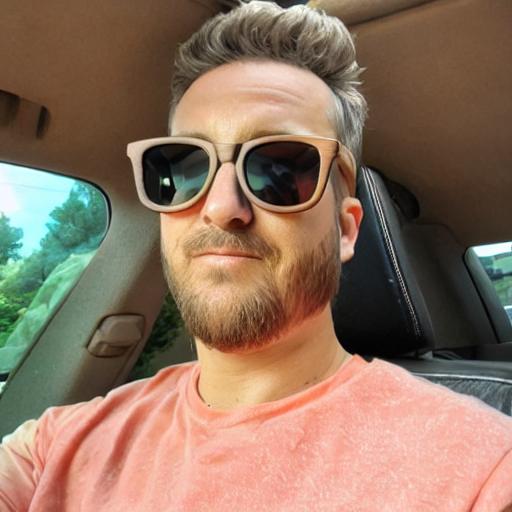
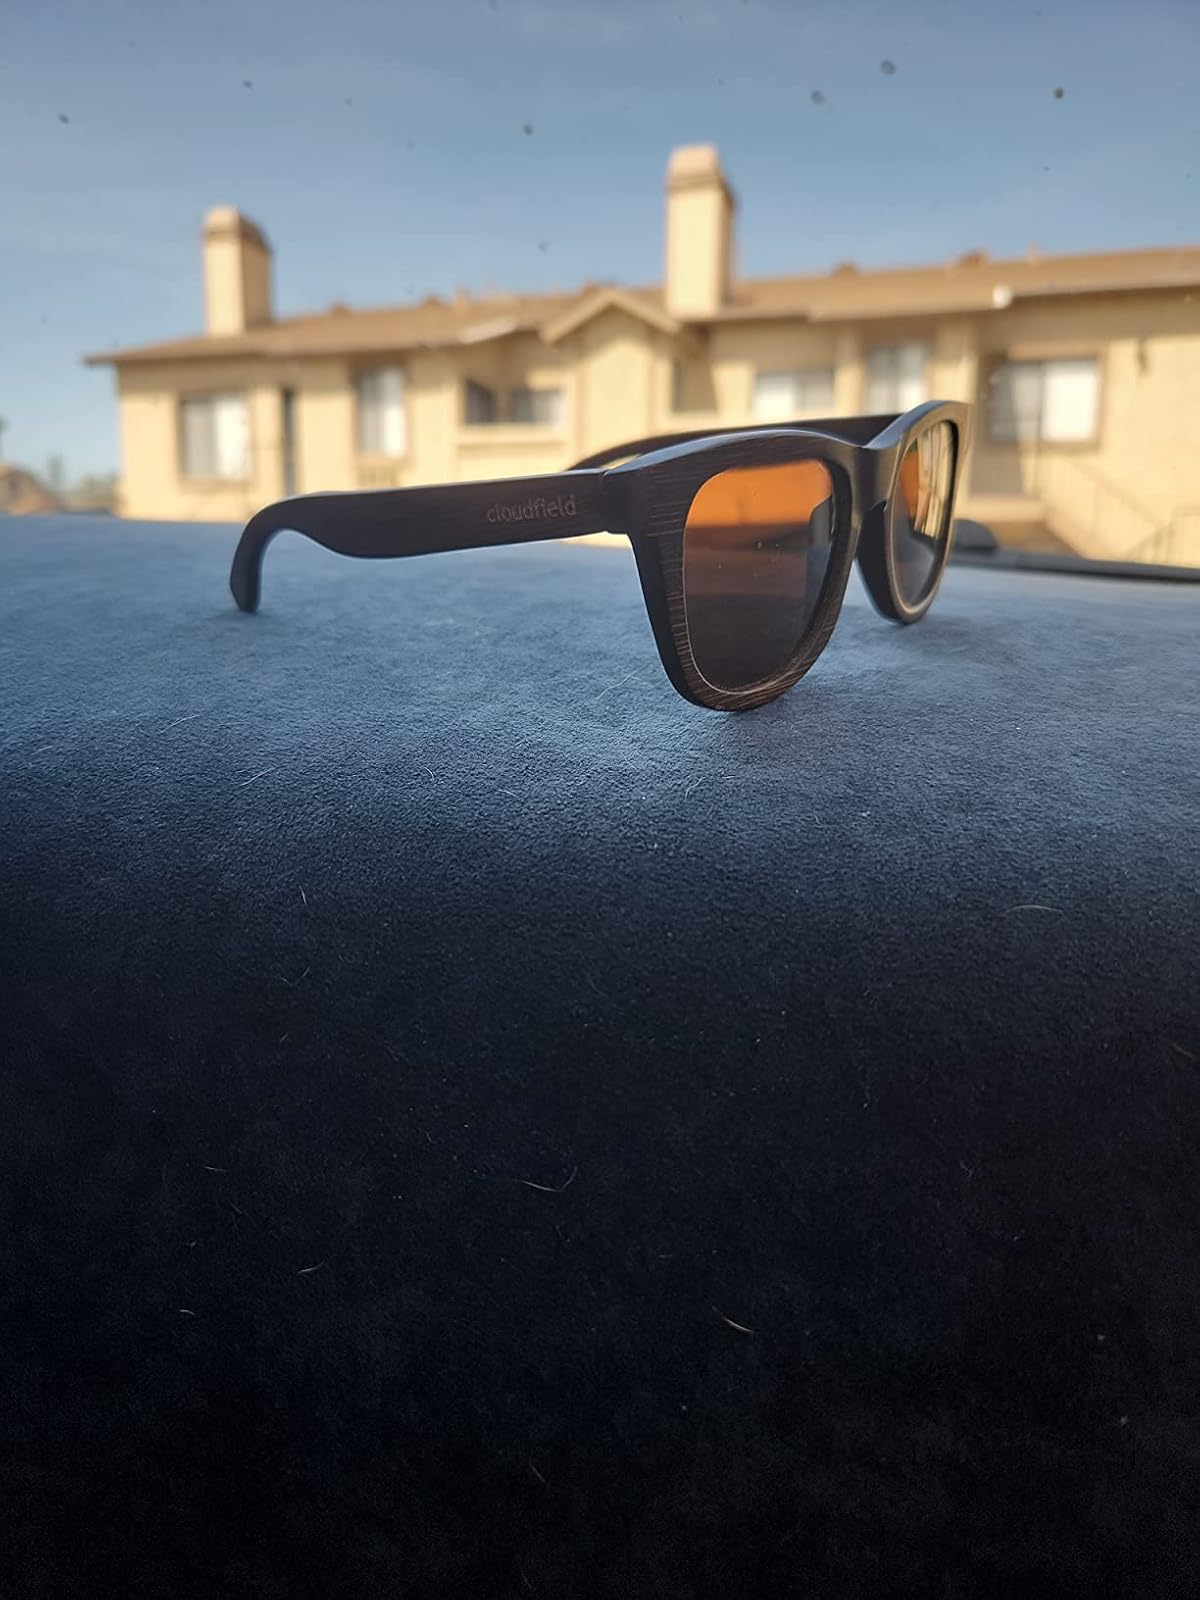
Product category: accessories_sunglasses
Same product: no